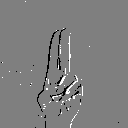
ASL letter: u